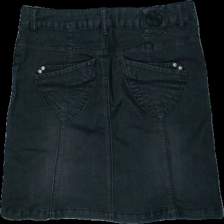
View: back
Type: Skirt
Category: Ladies
Brand: Soya/Soyaconcept
Colors: Black
Material: 80% Cotton 18,5% Polyester 1,5% Elastane
Pattern: Other
Cut: Regular
Size: 36
Trend: Denim
Stains: Minor
Damage: stain
Damage location: middle center
Price range: 50-100
Recommended usage: Reuse
Description: black skirt